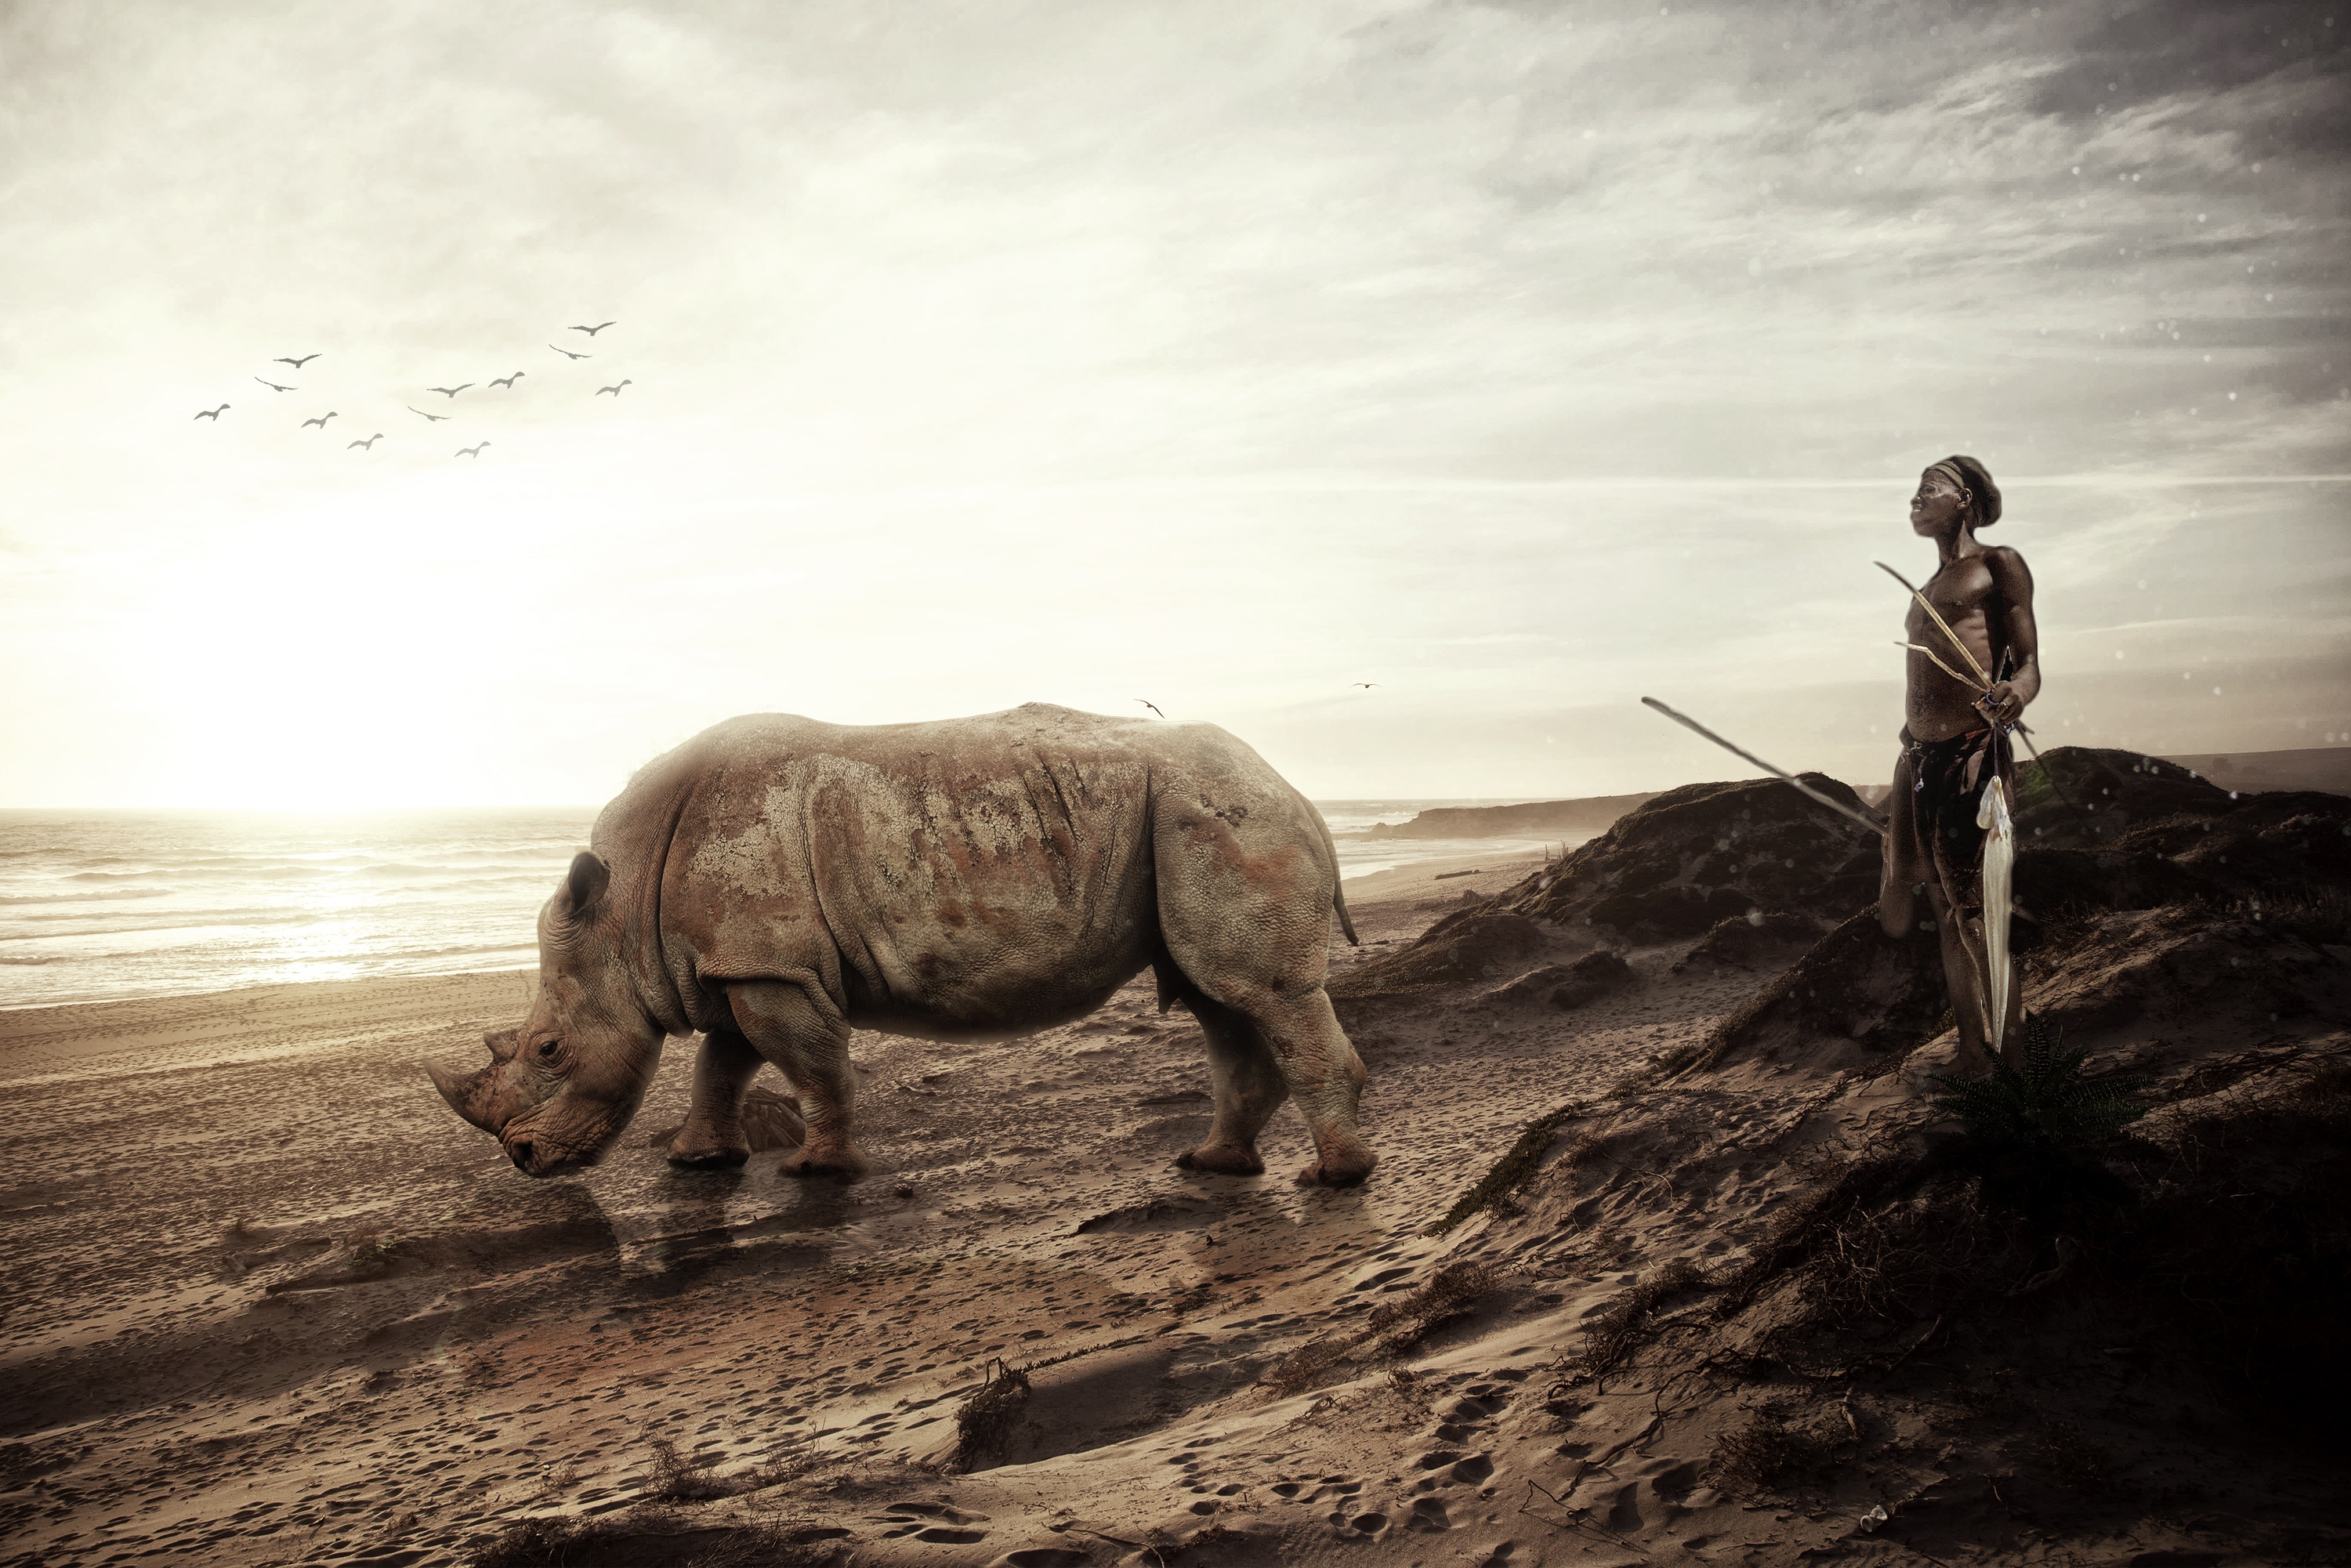
landscape, sea, nature, ocean, horizon, desert, tide, seaside, stranger, camel, paradise, pebble, seascape, romantic, mammal, rest, savanna, blue sky, rocks, shells, stones, waves, relaxation, algae, mountains, morocco, passenger, deserted beach, tropical island, lande